Adinkra symbols

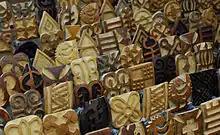

One oral tradition states that Adinkra symbols were originally created by the Bono people of Gyaman. The Gyaman king, Nana Kwadwo Agyemang Adinkra, originally created or designed these symbols, naming it after himself. The Adinkra symbols were largely used on pottery, stools etc. by the people of Gyaman. Adinkra cloth was worn by the king of Gyaman, and its usage spread from Gyaman to Asante and other Akan kingdoms following its defeat. It is said that the guild designers who designed this cloth for the Kings were forced to teach the Asantes the craft. Gyaman king Nana Kwadwo Agyemang Adinkra's first son, Apau, who was said to be well versed in the Adinkra craft, was forced to teach more about Adinkra cloths. Oral accounts have attested to the fact that Adinkra Apau taught the process to a man named Kwaku Dwaku in a town near Kumasi. Over time, all Akan people including the Fante, Akuapem and Akyem all made Adinkra symbols a major part of their culture.